Alzate Brianza

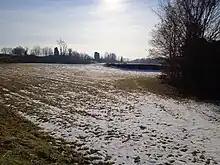
A bit of snow on a farmland in Alzate Brianza

Alzate Brianza (Brianzöö: ) is a "comune" (municipality) in the Province of Como in the Italian region Lombardy, located about north of Milan and about southeast of Como. Alzate Brianza has a population of about 5000 people, It is surrounded by the comune of Inverigo, Anzano del parco, Brenna, Orsenigo, Lurago d'Erba and Cantù.